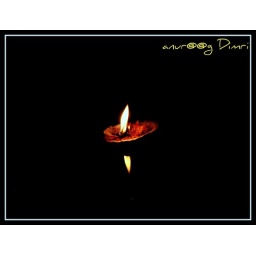
a lamp floats in the river ganges..in holy city of varanasi.. india